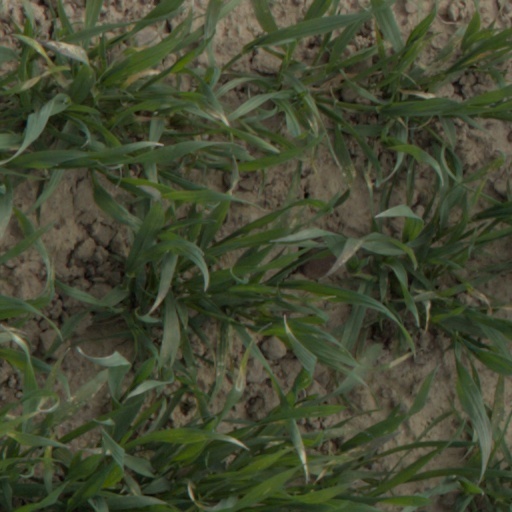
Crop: wheat